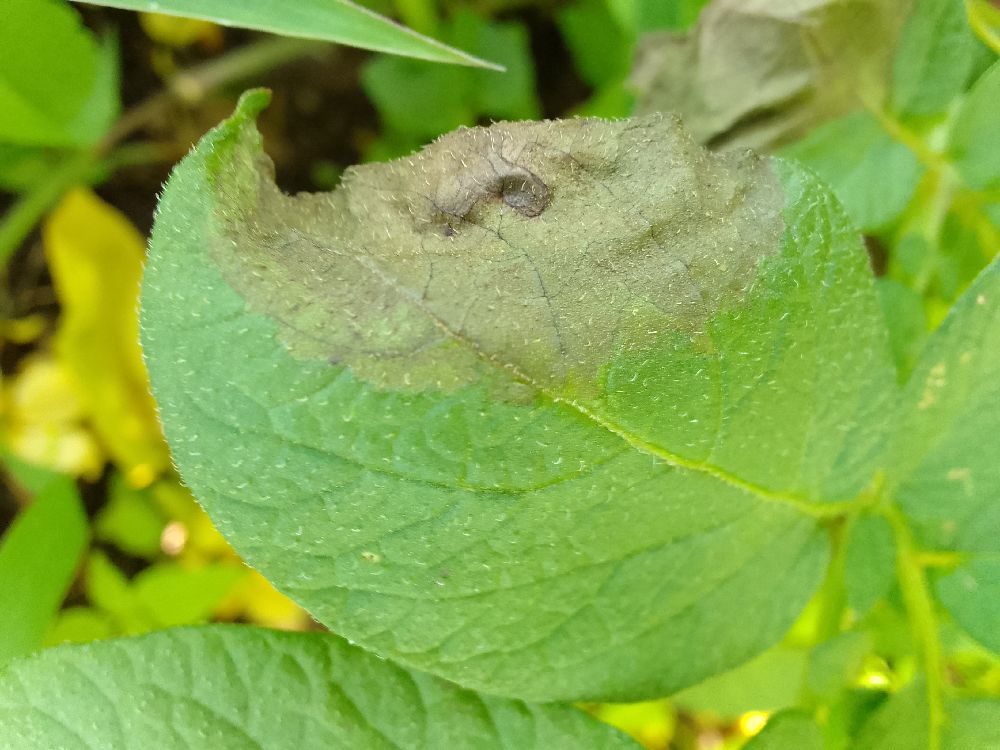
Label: Late blight